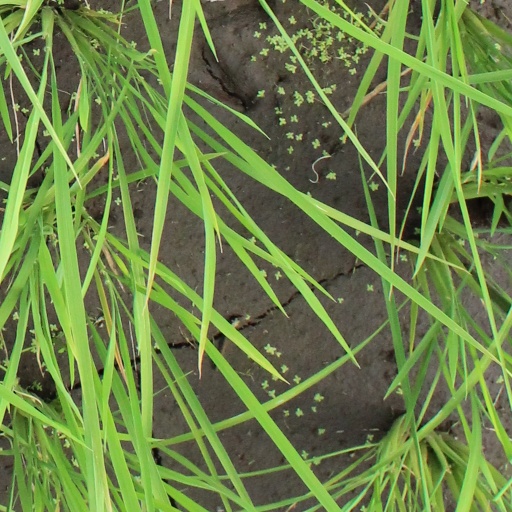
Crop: rice